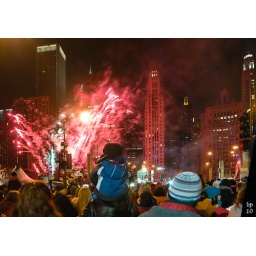
Best seat in the house